Jozef Israëls

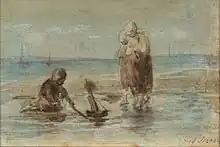
"Young Navigators", Aberdeen Archives, Gallery & Museums Collection

He began with historical and dramatic subjects in the romantic style of the day. After an illness, he went to recuperate his strength at the fishing town of Zandvoort near Haarlem, and there he was struck by the daily tragedy of life. Henceforth, he was possessed by a new vein of artistic expression, sincerely realistic, full of emotion and pity.